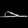
Label: Sandal